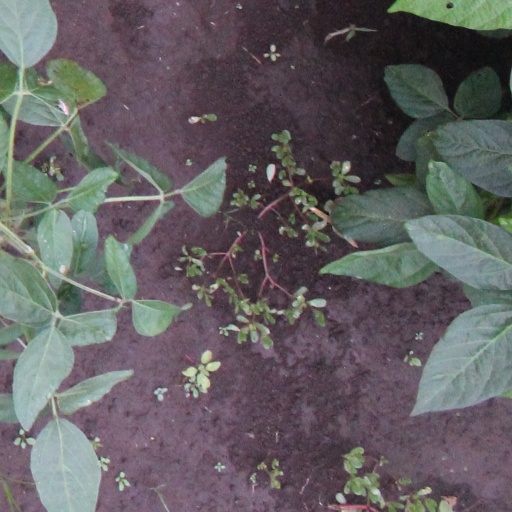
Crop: soybean